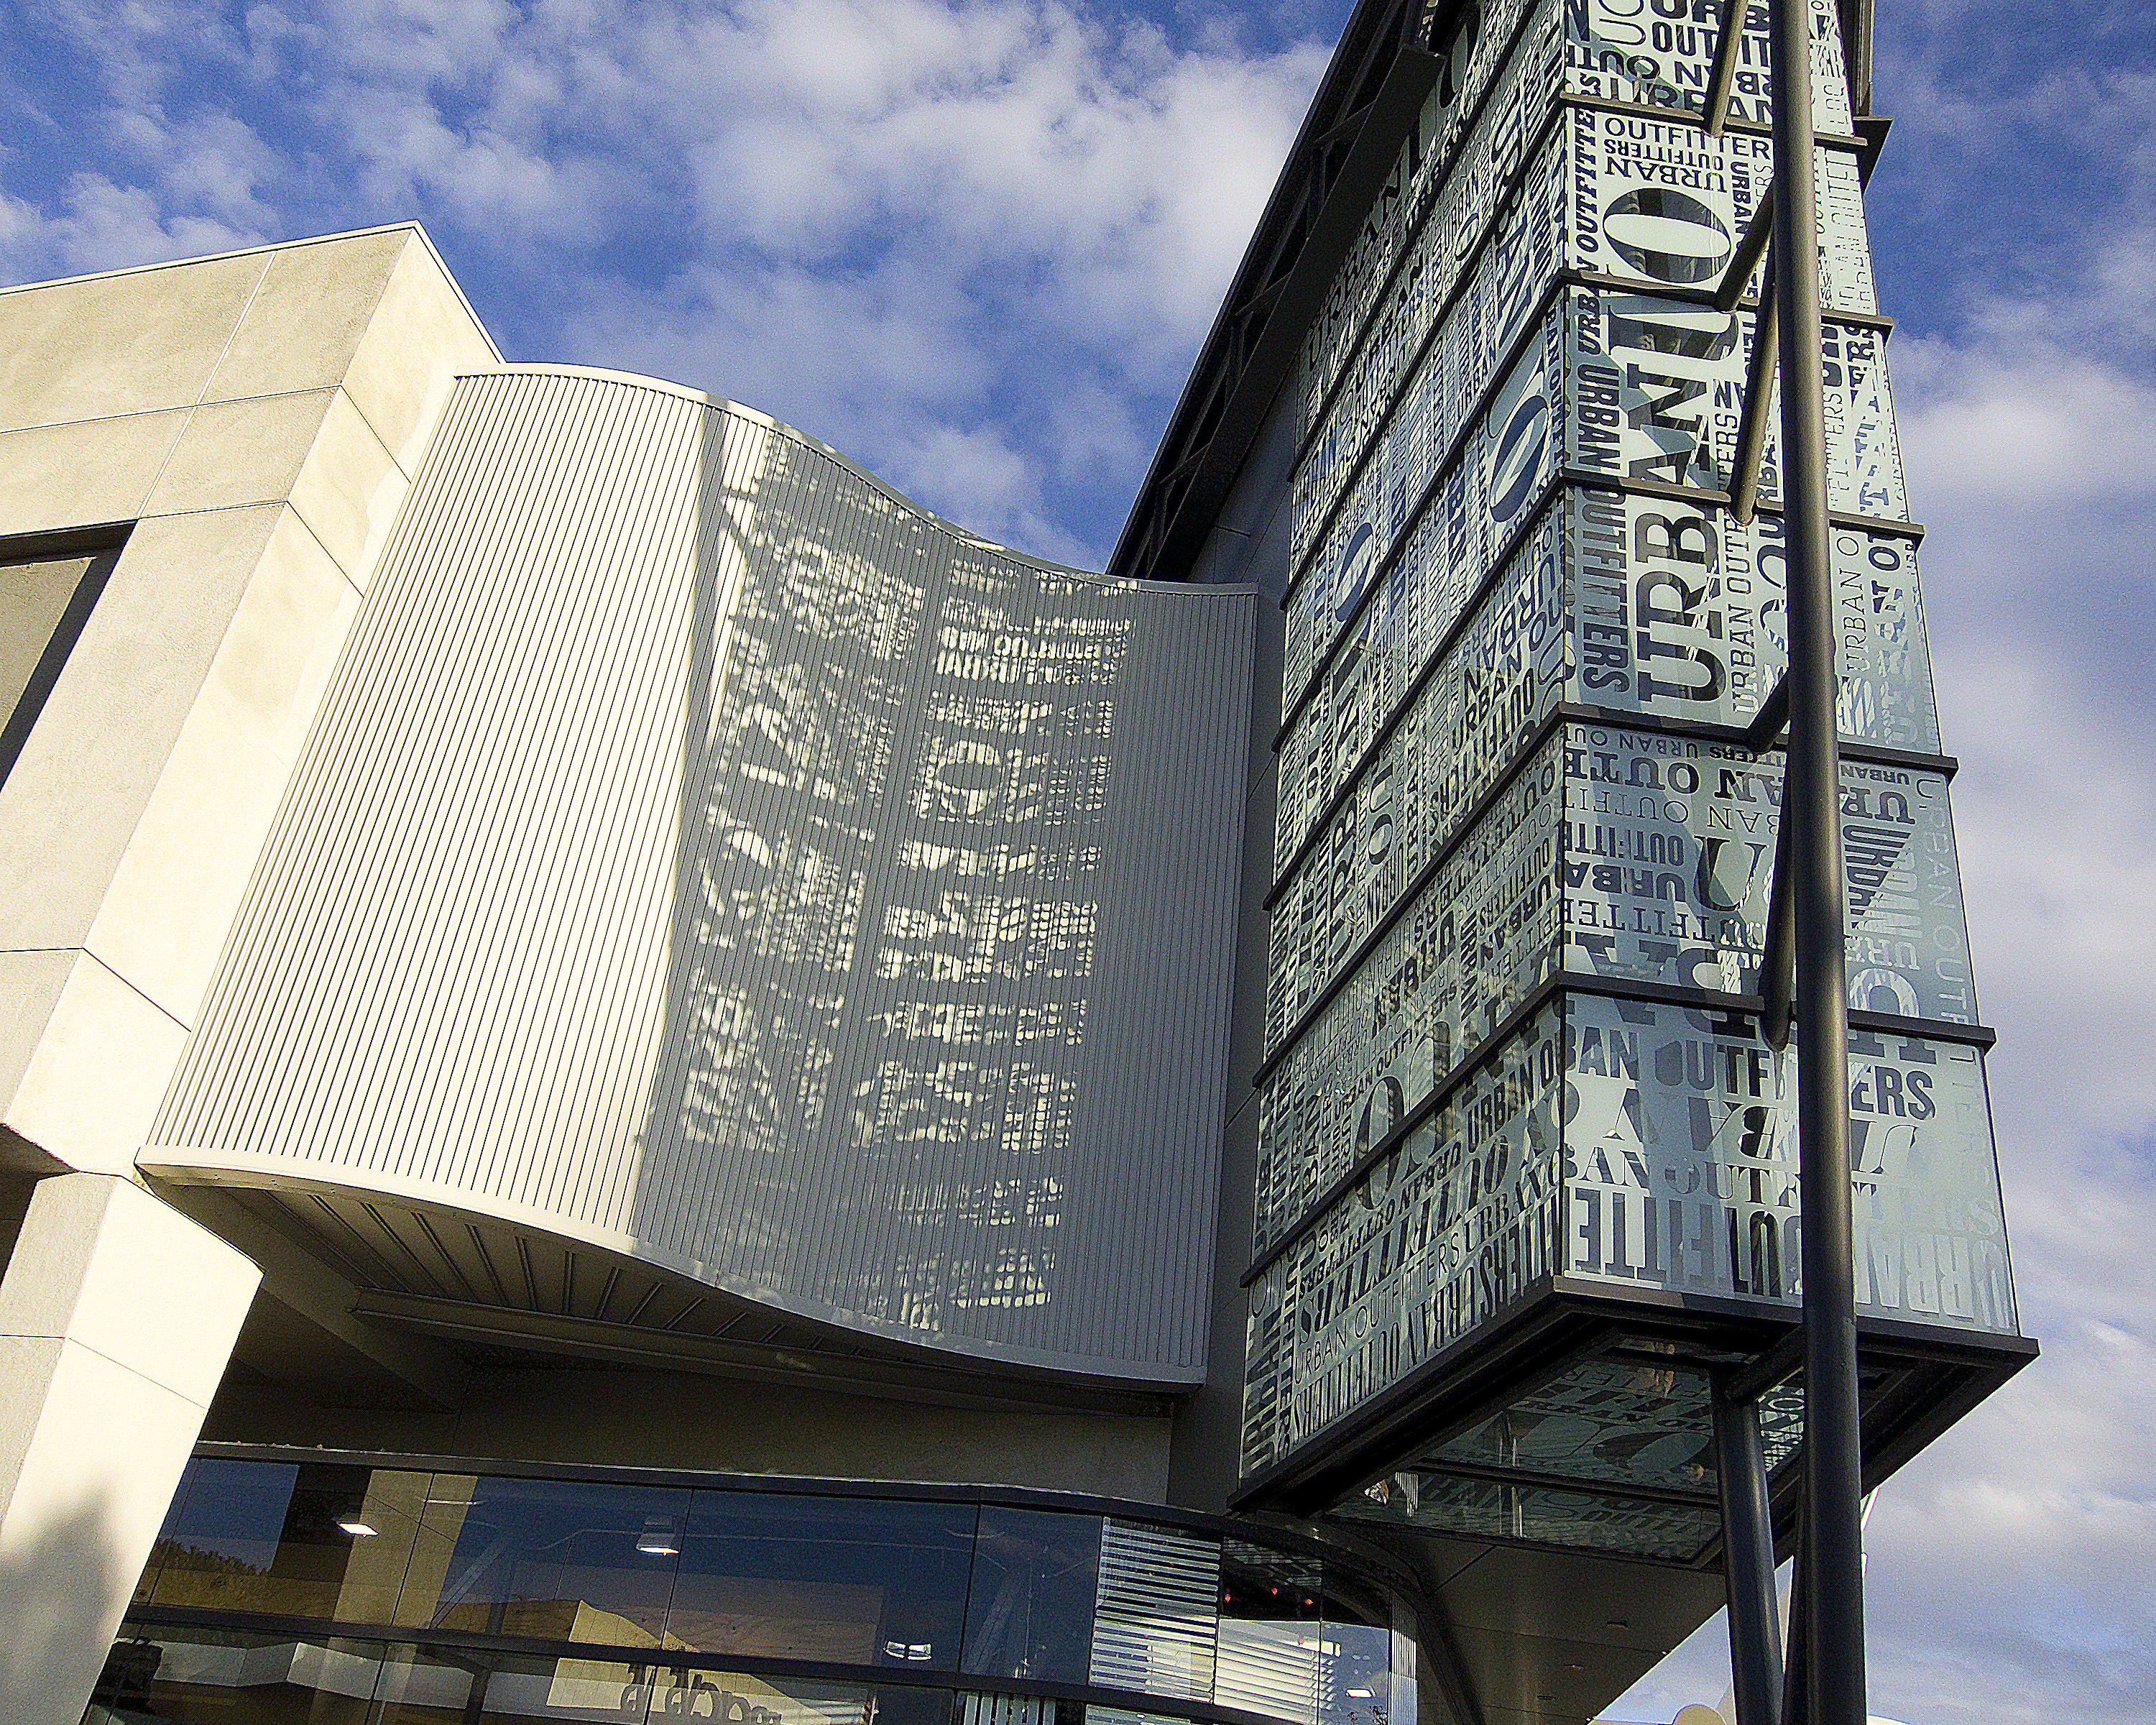
architecture, skyscraper, downtown, tower, landmark, facade, tower block, urban area, brutalist architecture